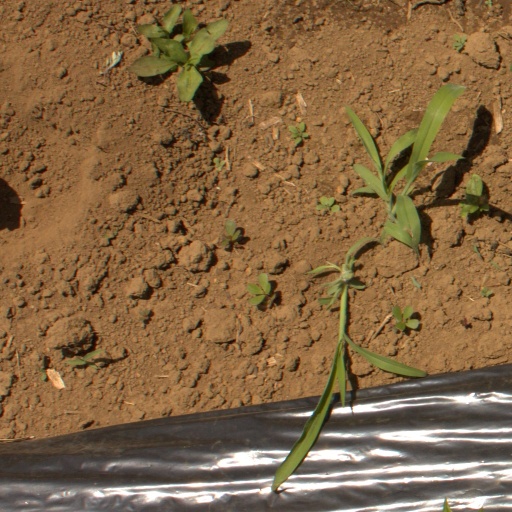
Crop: Jerusalem artichoke